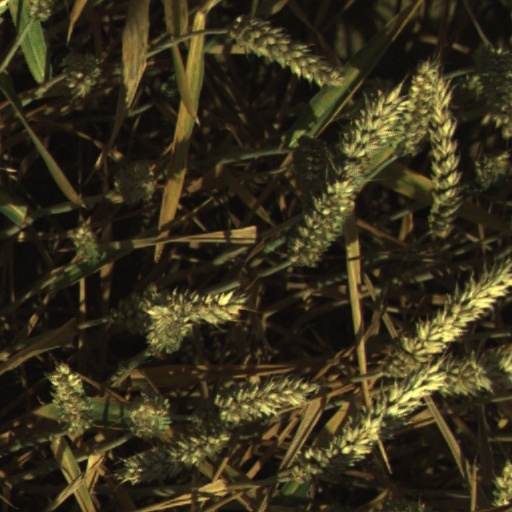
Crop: wheat